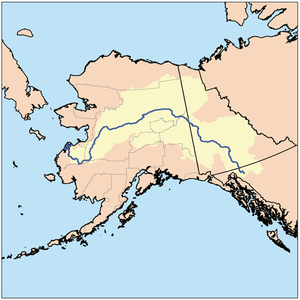
Yukonfloden
Yukonfloden og dens afvandingsområde
Yukonfloden er en 3.185 km lang flod i Nordcanada og Alaska. Den udspringer ved Atlinsøen i den vestcanadiske provins British Columbia, hvorefter den løber mod nord og nordvest ind i Yukon-territoriet, for efter 1.149 at fortsætte ind i den amerikanske delstat Alaska, hvor den har resten af sit løb, indtil den udløber i Beringshavet.